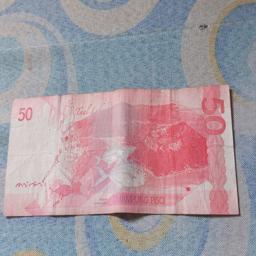
Label: 50_Back